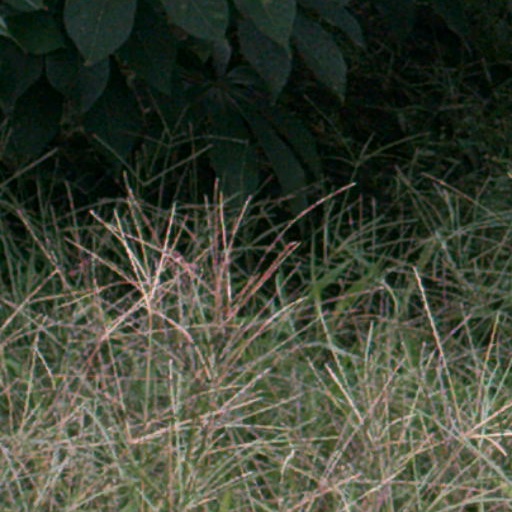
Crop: cassava